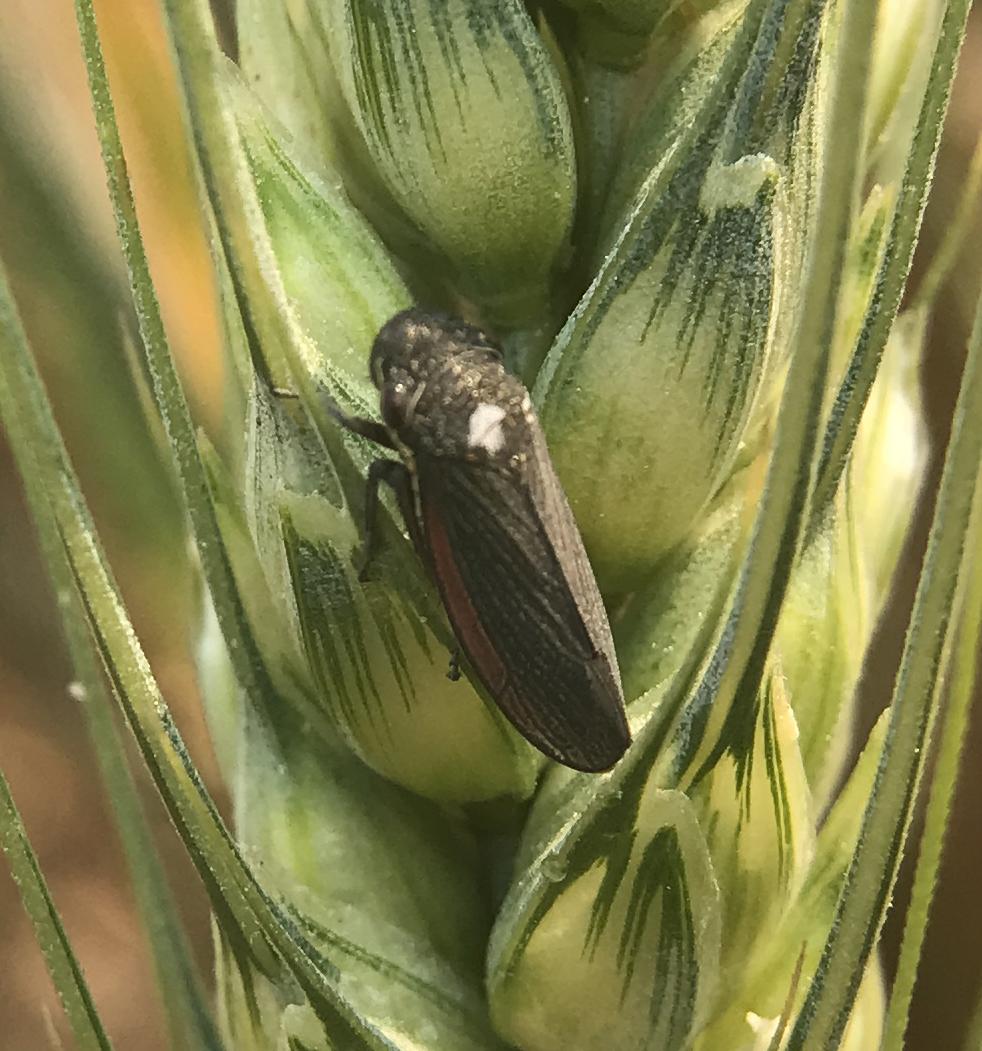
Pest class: occasional_pest